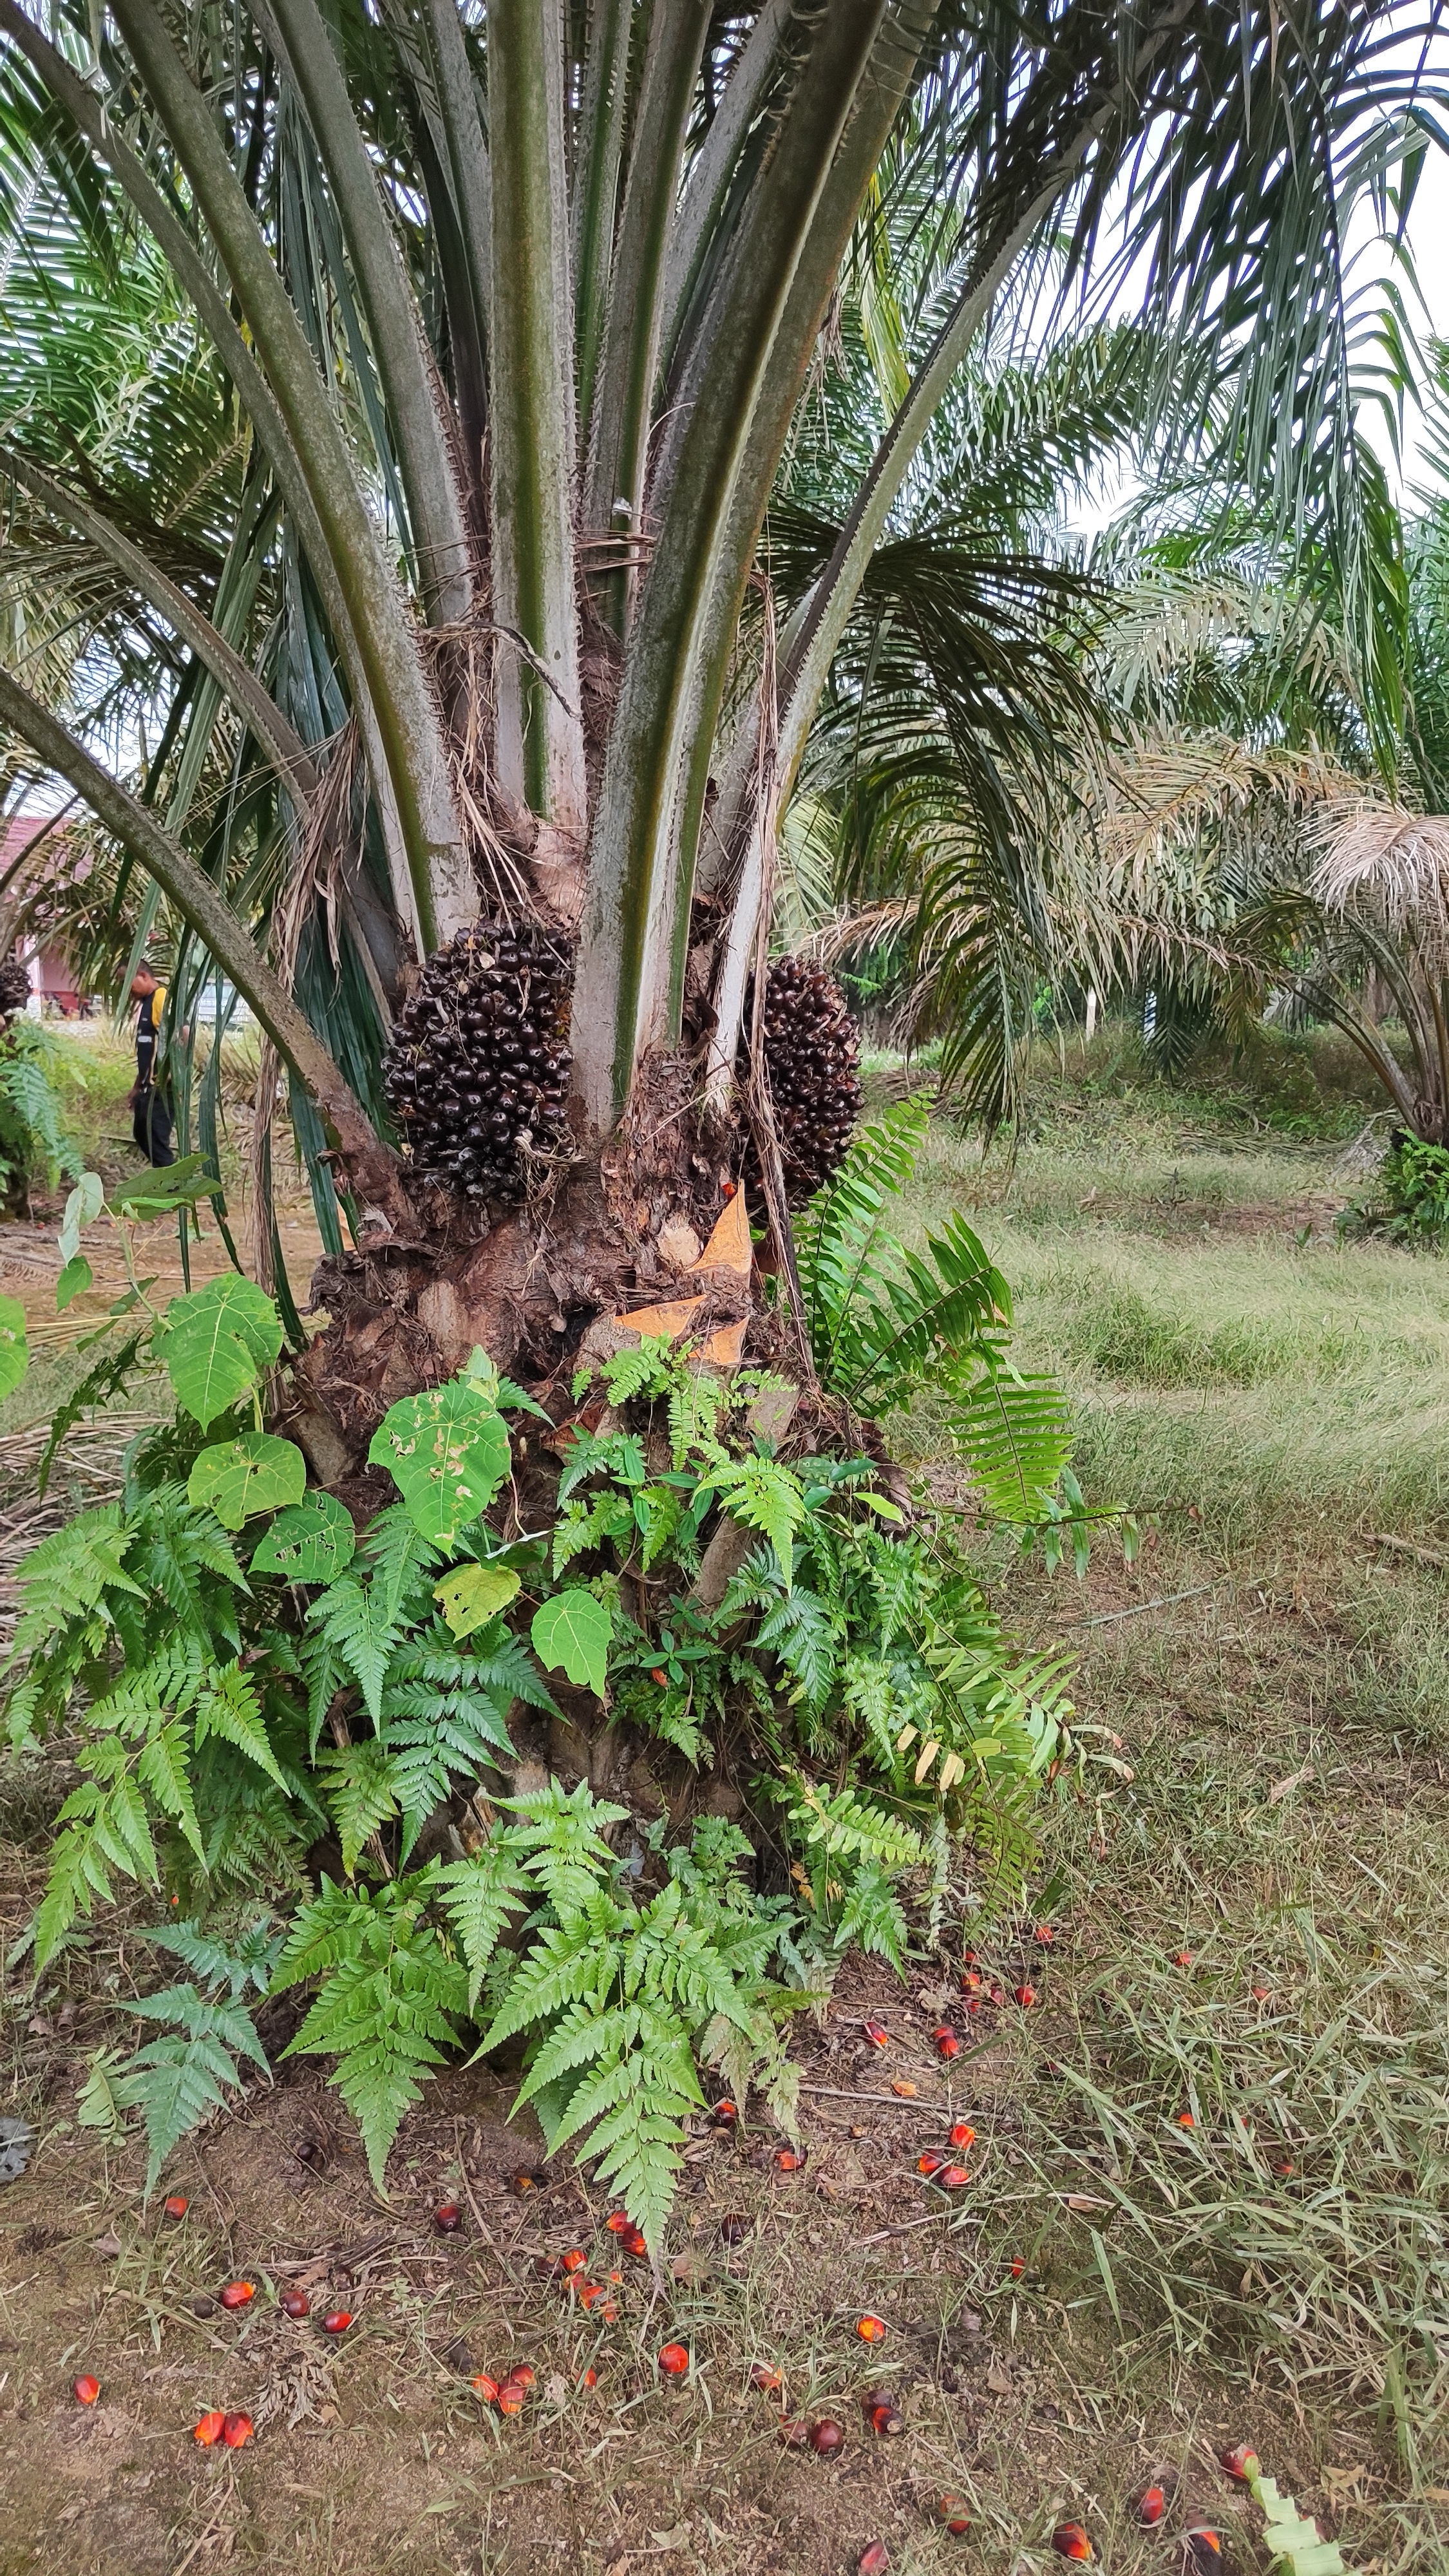
Ripeness: Unripe